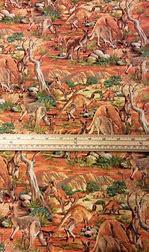
Brand: KangaROOS
Model: 100